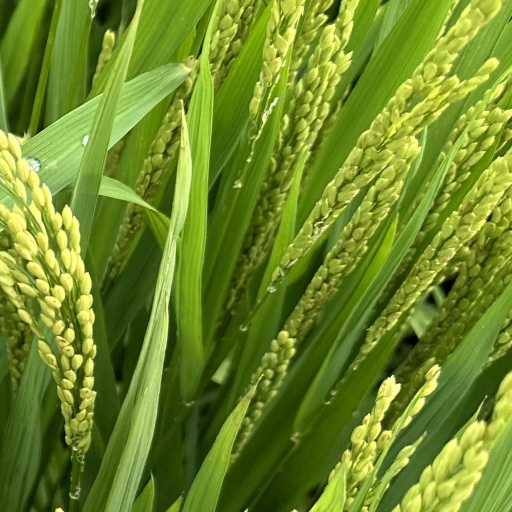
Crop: rice